SNK Heroines: Tag Team Frenzy

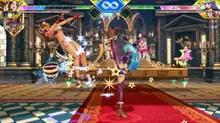
A fight between Mai Shiranui and Kula Diamond. The top health bars belong to the characters fighting, the others to the assistants.

As the game's title suggests, "SNK Heroines: Tag Team Frenzy" is a versus fighting game where each player uses two characters per fight but the players also choose an "Attacker" that serves as the playable character as well as a "Supporter" that assist the former. In contrast to other fighting games, it is impossible to defeat the enemy with a normal move, necessitating the use of a finishing move called the "Dream Finish". A move button can protect the character, while items are included for further gameplay features.